Central Afghan highlands

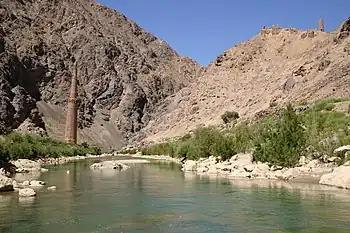
The Hari River near the Minaret of Jam, Firozkoh

The Highlands were a part of the wider region inhabited by Indo-Iranian tribes in ancient times, who called themselves "Arya" or "Ārya". According to the scholar Michael Witzel, Airyanem Vaejah, i.e. "(the country) of the Aryan Springs" or "Aryan Rapids", which was mentioned in the Vendidad list in the Avesta as the first and best of the "16 Aryan countries" created by Ahura Mazda, was in the central Afghan highlands. Witzel stated that the Vendidad list "obviously was composed or redacted by someone who regarded Afghanistan and the lands surrounding it as the home of all Aryans ("Airiia"), that is of all (eastern) Iranians, with Airyanem Vaejah as their center."